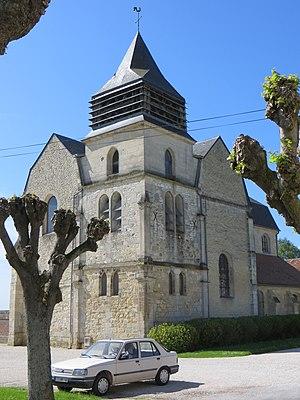
Vue générale de l'église
Arsy est une commune française située dans le département de l'Oise en région Hauts-de-France. Ses habitants sont appelés les Arsiens.